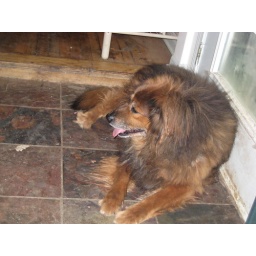
Little Dog protecting the house lol shes sitting in front of the front door